Presidency of Jimmy Carter

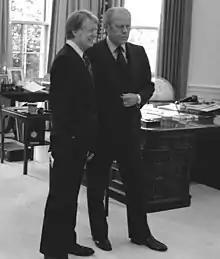
Outgoing President Gerald Ford and President-elect Jimmy Carter in the Oval Office on November 22, 1976

Preliminary planning for Carter's presidential transition had already been underway for months before his election. Carter was the first presidential candidate to allot significant funds and a significant number of personnel to a pre-election transition planning effort, which subsequently would become standard practice. Carter made an innovation with his presidential transition that would influence all subsequent presidential transitions, taking a methodical approach to his transition, and having a larger and more formal operation than past presidential transitions had.